Yaşar Önel

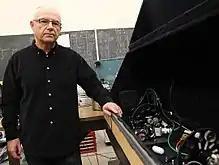
Professor Yaşar Önel is at one of his labs at the University of Iowa

Yaşar Önel is a Turkish-born physicist who holds Swiss and American citizenship. He received his Ph.D. in Physics from London University in 1975. He worked at the Queen Mary University of London in the United Kingdom, and Neuchatel and Geneva Universities in Switzerland before joining the University of Texas at Austin in 1986. Then, he moved to the University of Iowa in 1988. He is a tenured faculty professor. of Physics at the University of Iowa in Iowa City, IA, USA.